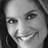
Emotion: happy